Maironis

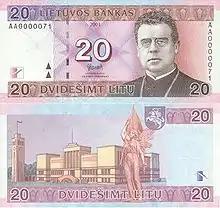
Maironis on 20 Lithuanian litas banknote (2001)

From 1894 to 1909, he was Theology Professor in Saint Petersburg Roman Catholic Theological Academy and was made the academic inspector in 1900. For a few years, he was also the prefect and spiritual father. In 1903, he received the degree of Doctor of Theology. In the Academy, the Department of Sociology was established at the insistence of Maironis. Around 1900, Maironis was one of the founders of the Lithuanian Language Rights' Restoration Union.